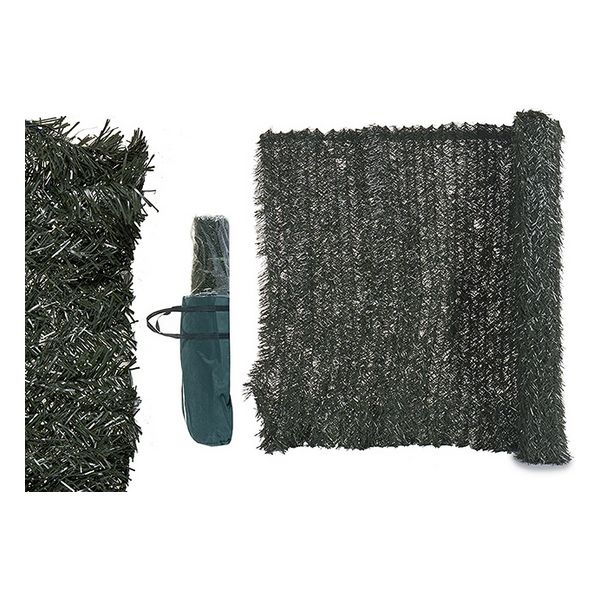
Trennzeichen Ibergarden Kunststoff grün (100 x 4 x 300 cm)
Wenn Sie Ihrem Zuhause einen Hauch von Originalität verleihen möchten, tun Sie dies mit Trennzeichen Ibergarden Kunststoff grün (100 x 4 x 300 cm) . Material: Kunststoff Farbe: grün Maße ca.: 100 x 4 x 300 cm
Brand: Ibergarden
Category: Home & Garden > Lawn & Garden > Outdoor Living > Awning Accessories > Mesh Panels